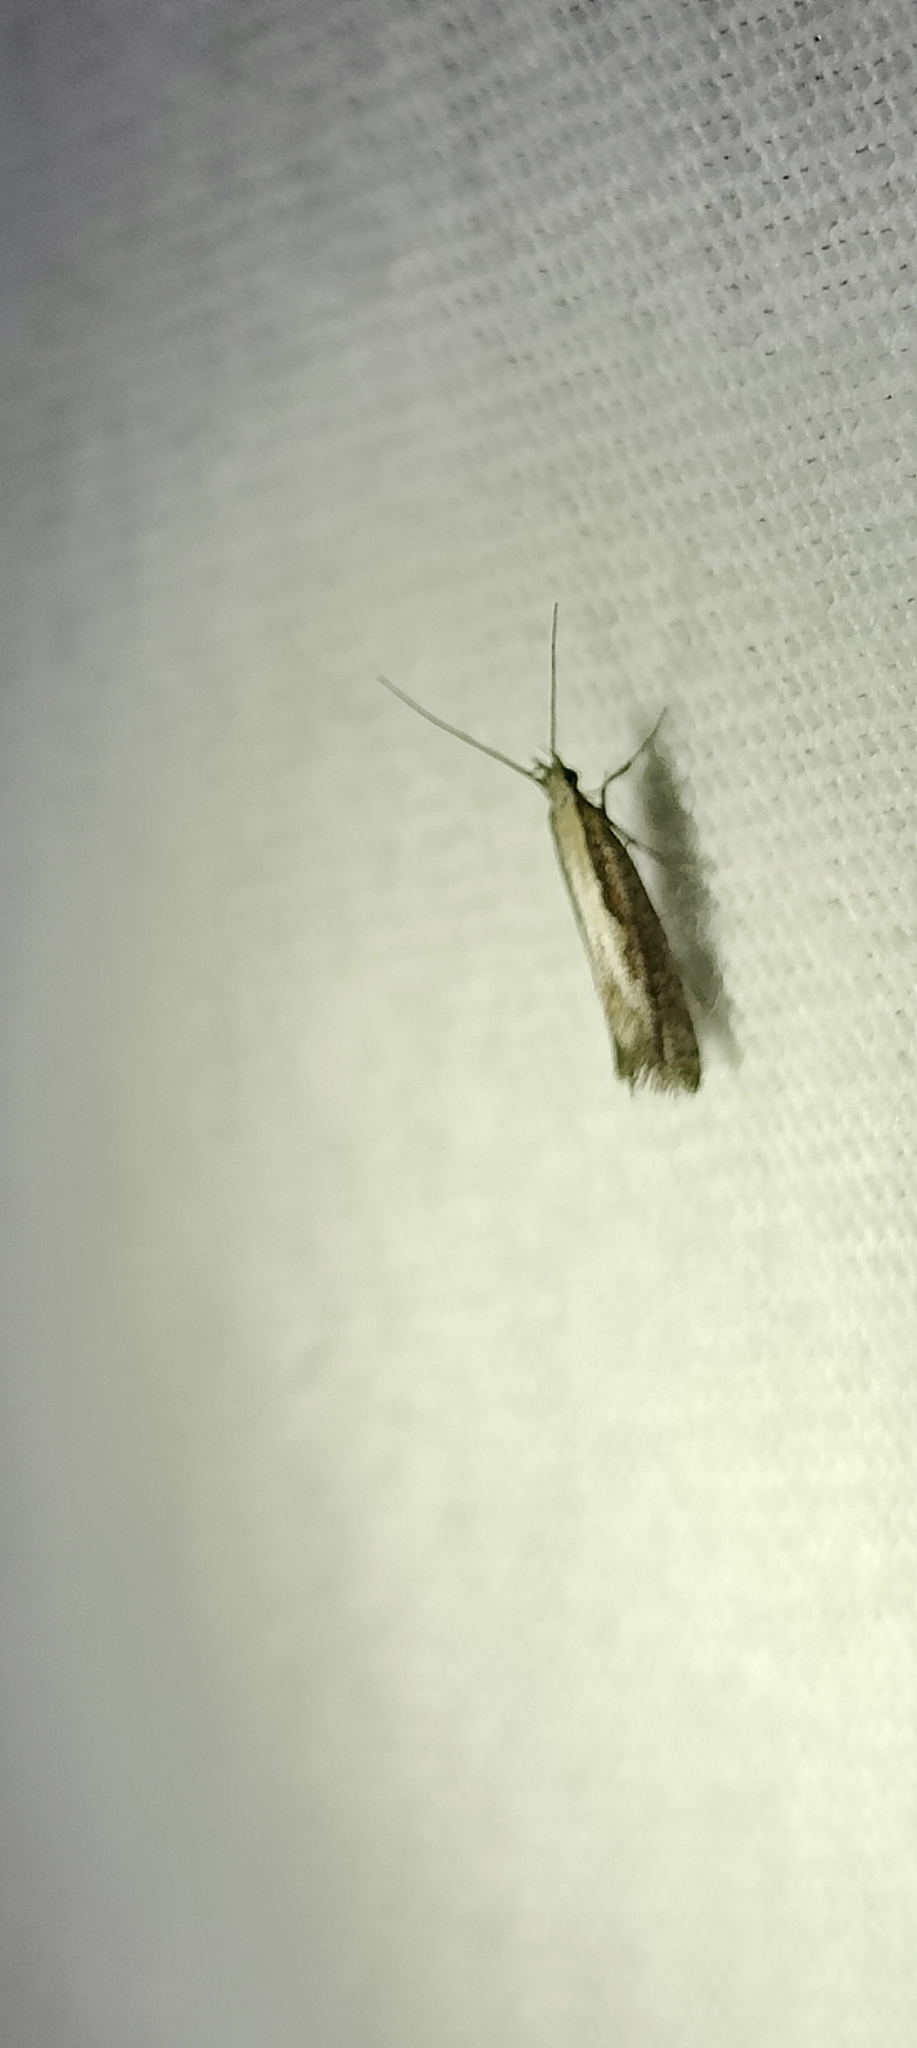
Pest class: diamondback_moth